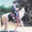
Label: horse